Baden railway station

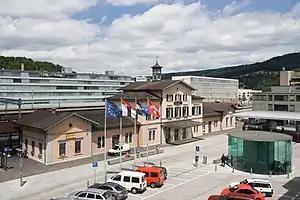
The station building and the Bahnhofplatz in 2007

Baden railway station serves the municipality of Baden, in the canton of Aargau, Switzerland. Opened in 1847, it is owned and operated by SBB-CFF-FFS.